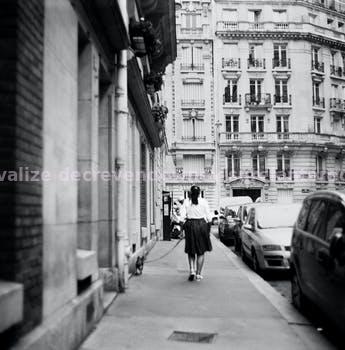
Label: Watermark